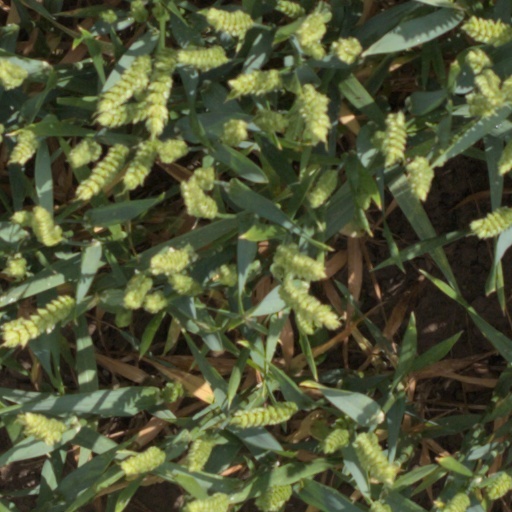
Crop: wheat